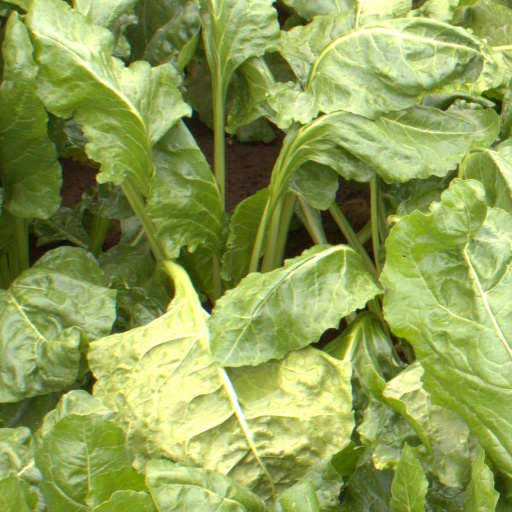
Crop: sugar beet